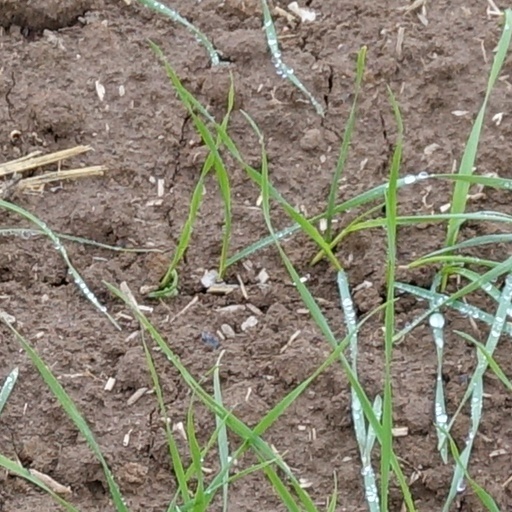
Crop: wheat